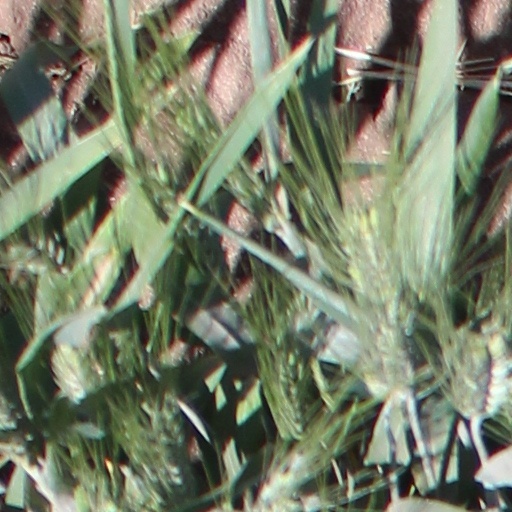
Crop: wheat